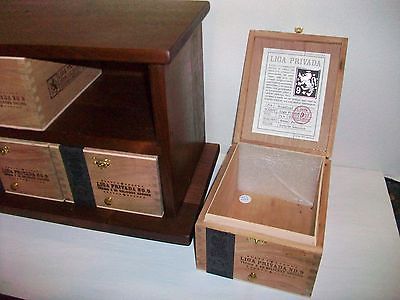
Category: cabinet